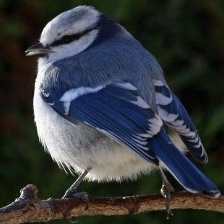
Species: AZURE TIT
Scientific name: CYANISTES CYANUS